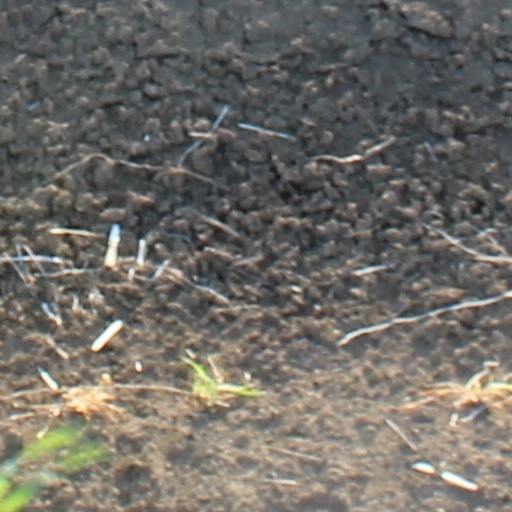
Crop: wheat